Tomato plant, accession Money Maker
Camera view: vertical (180 deg); turntable rotation: 210 degrees
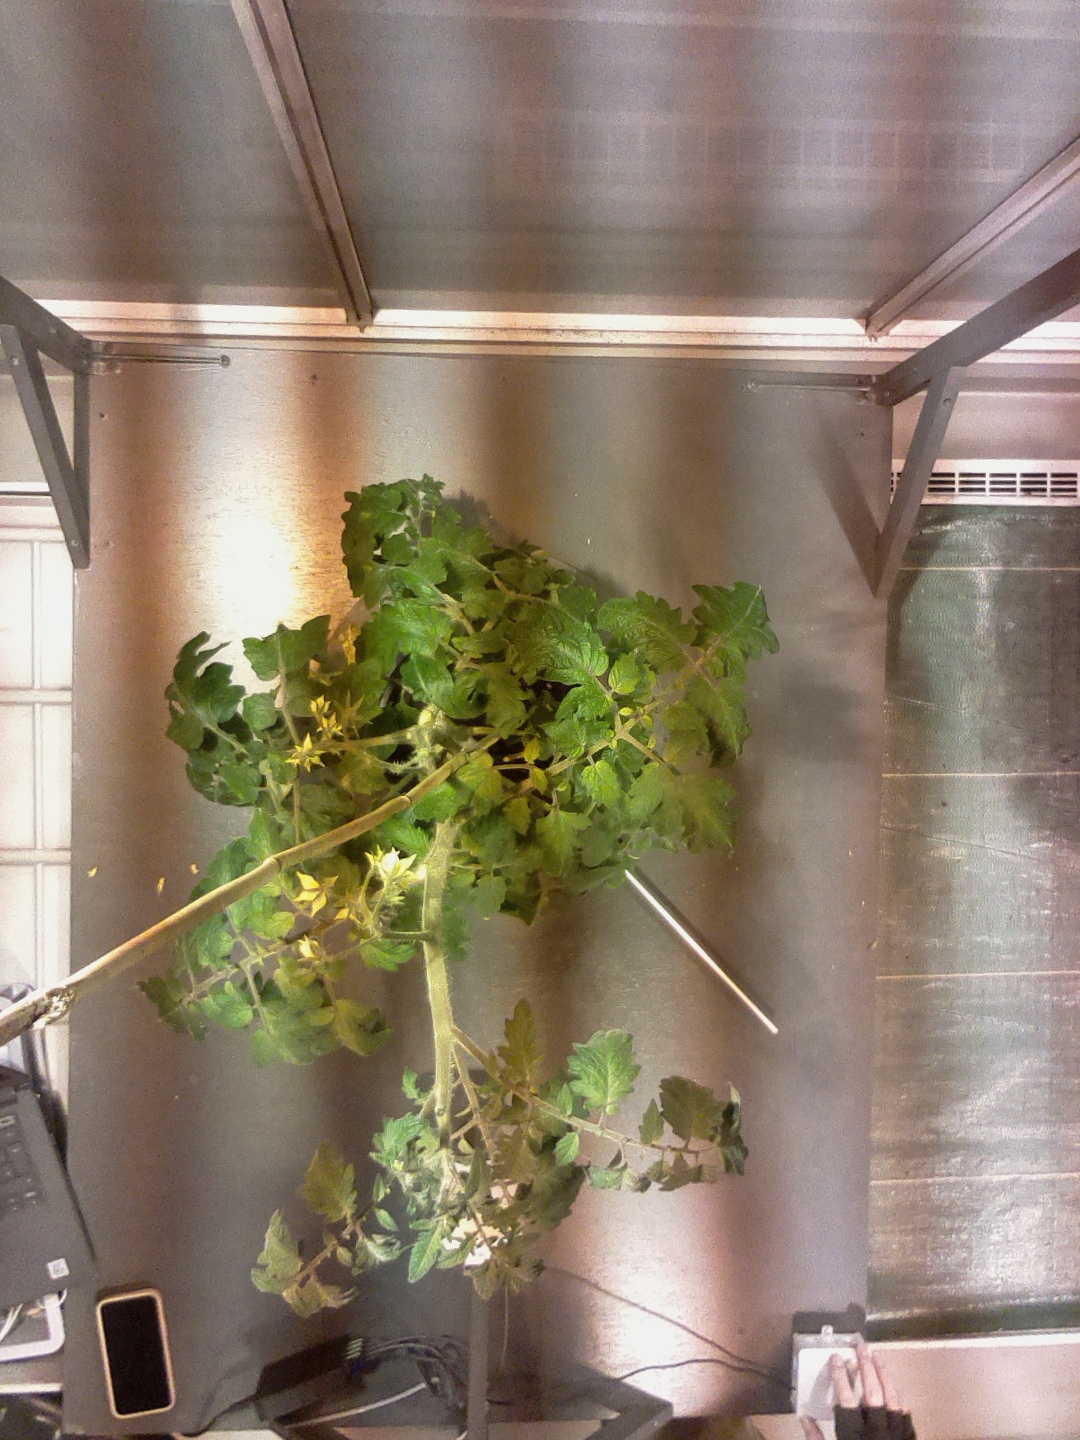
BBCH growth stage 69: End of flowering, 90%-100% of flowers open, more petals falling